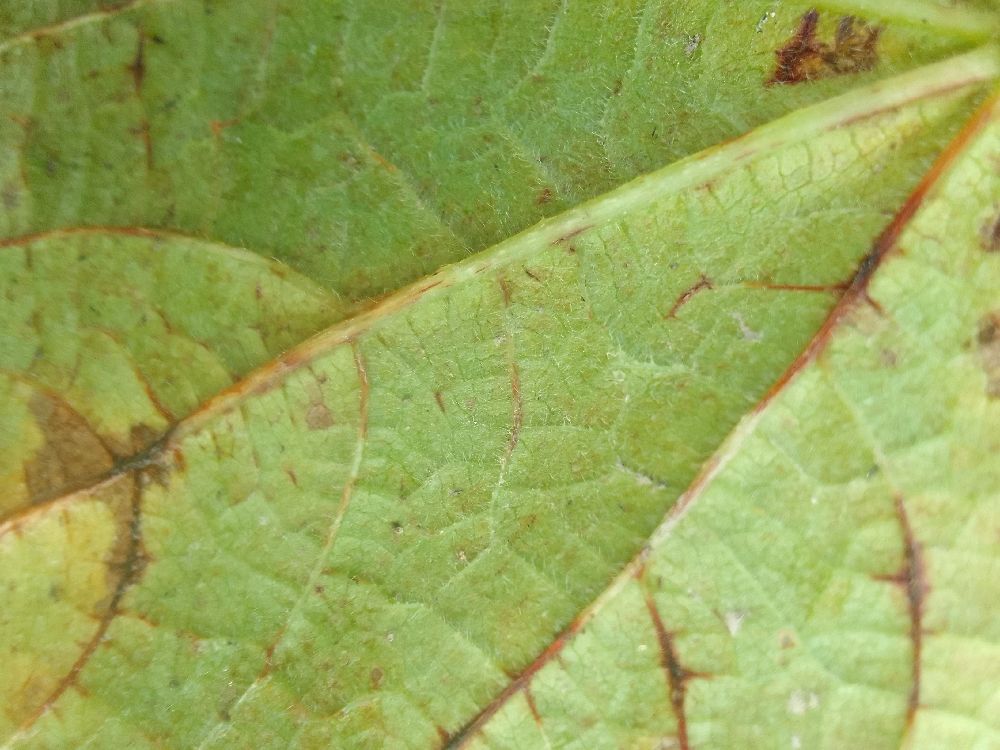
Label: anthracnose